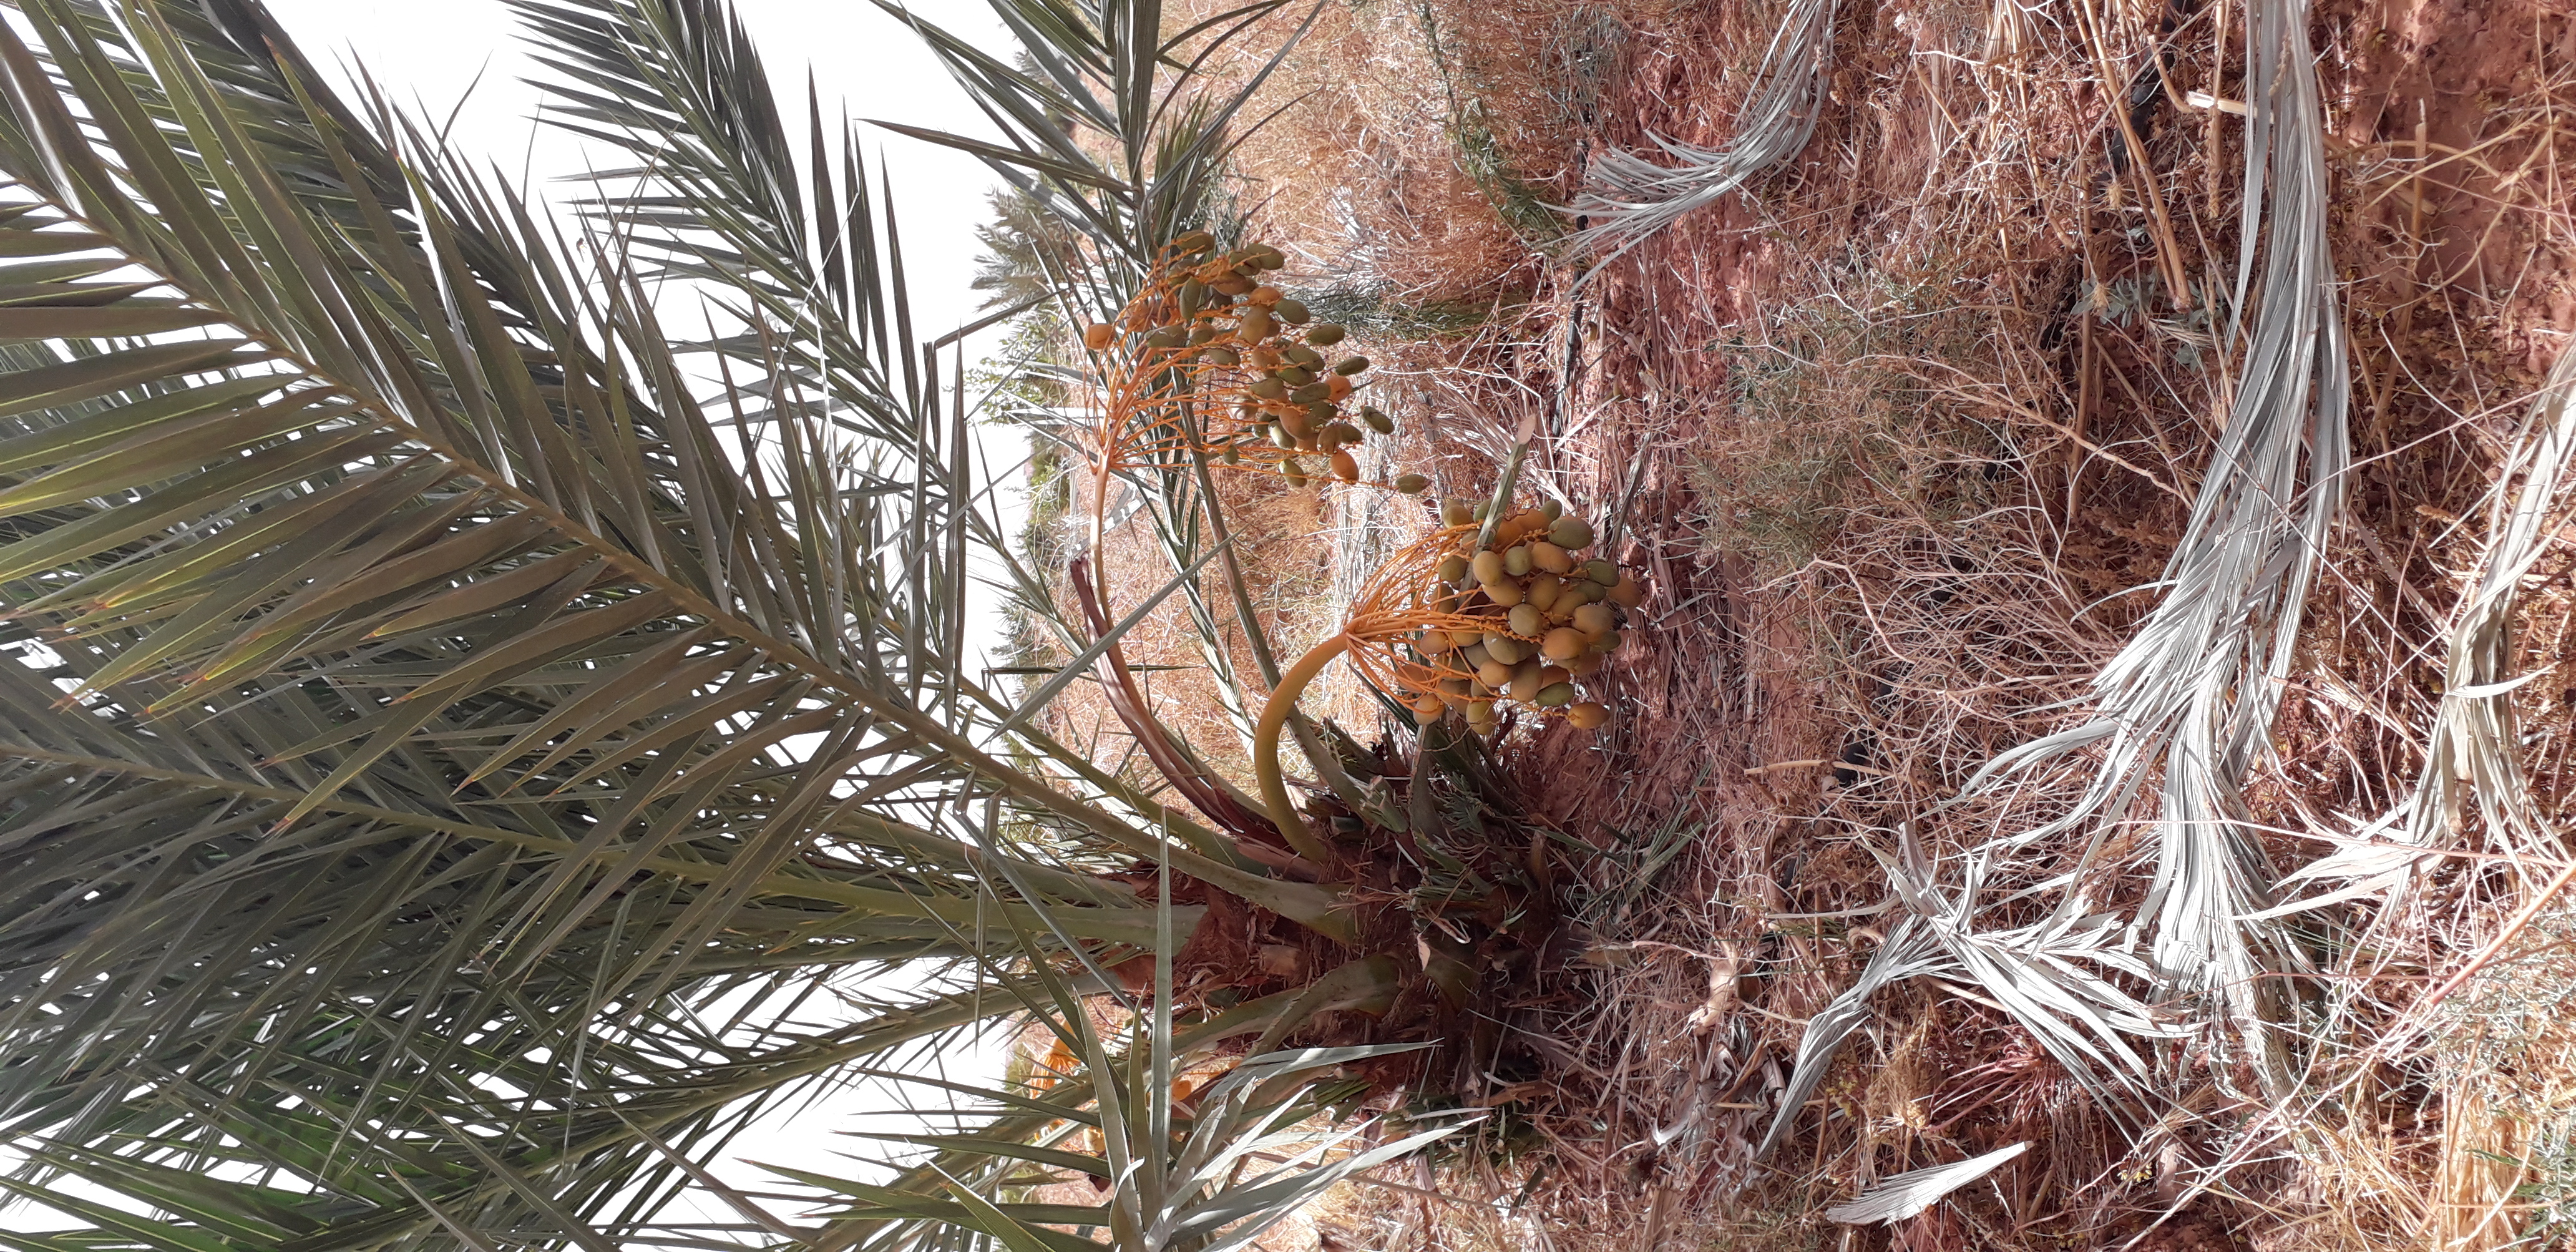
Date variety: Boumajhoul